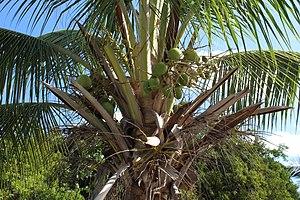
Cocotier avec noix de coco à différent stade de maturation
Le Cocotier est une espèce de palmiers de la famille des Arecaceae, décrite par Carl Linné. Le cocotier n'est donc pas un arbre mais une plante monocotylédone. Son fruit est la noix de coco, gros fruit ovale, dur et vert qui pèse jusqu'à 1,5 kg et apparaît sur une spathe entre les longues feuilles pennées. Sa graine a une enveloppe brune, fibreuse ; sa chair blanche fraîche ou séchée est comestible, ainsi que l'eau de coco et l'embryon.